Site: brandenburg
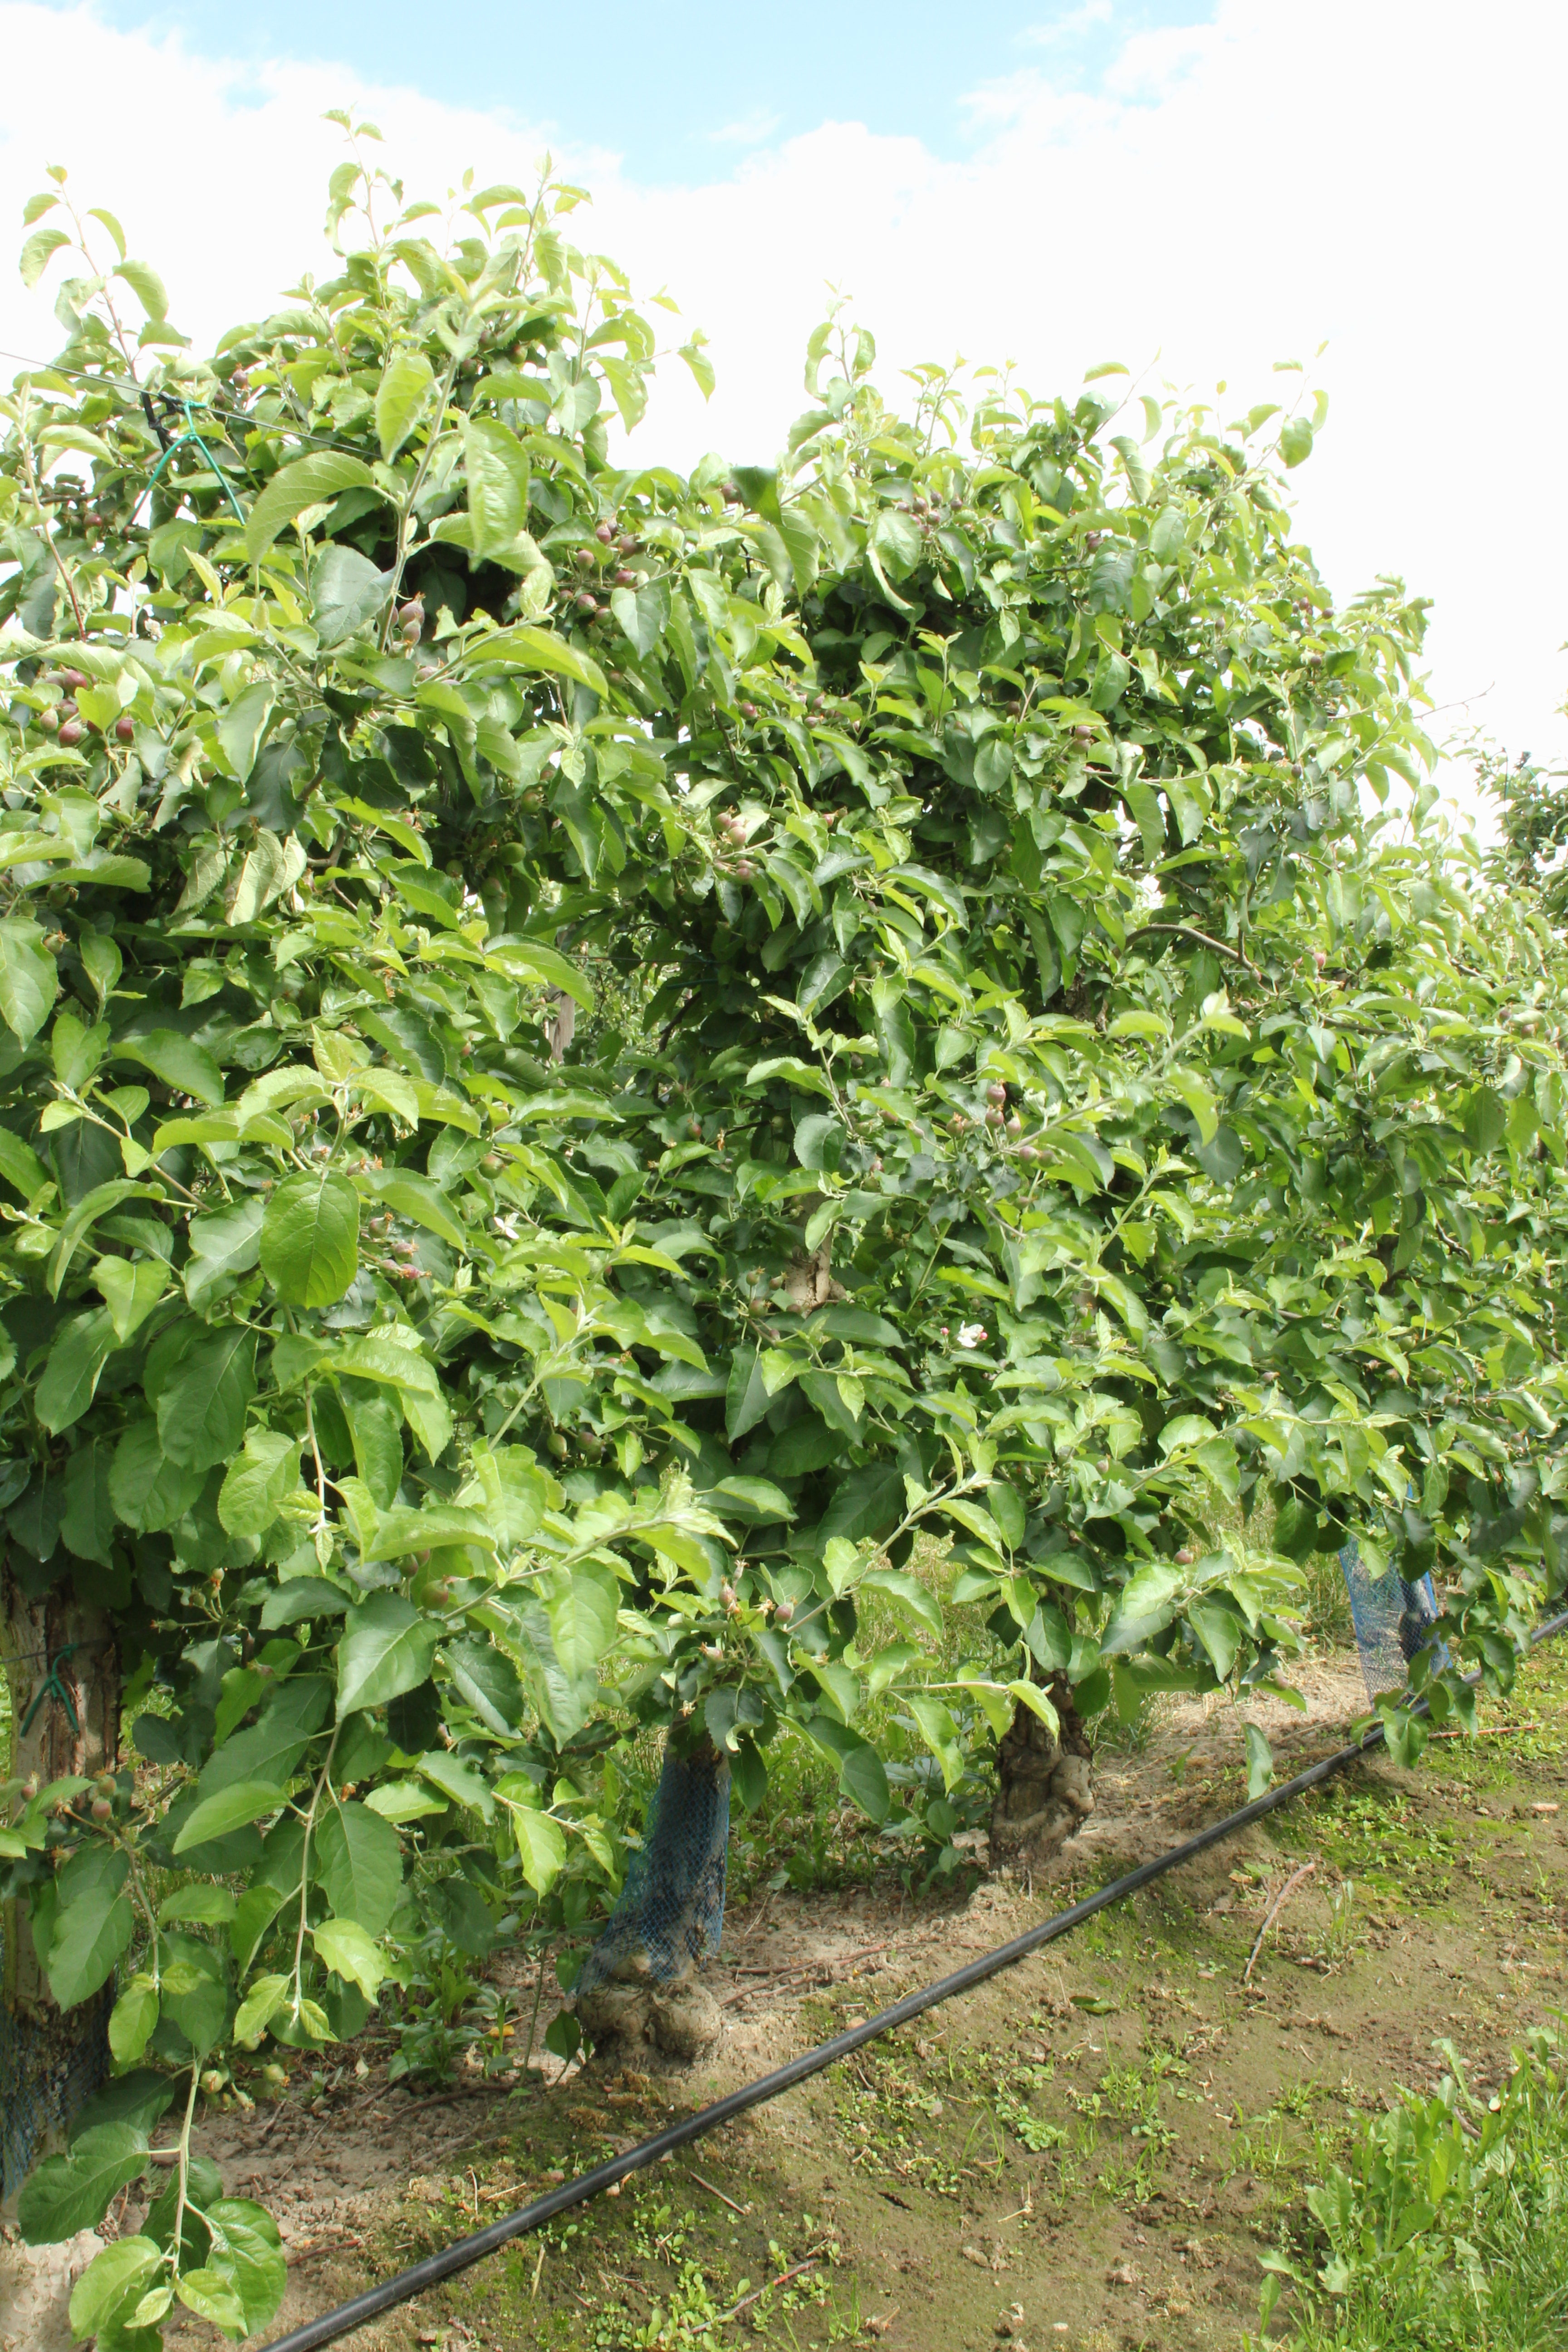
Growth stage (BBCH 72): Development of fruit